Sky position (RA, Dec in degrees): 143.602, 6.8
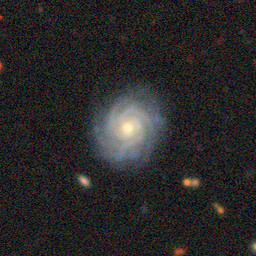
Galaxy morphology: Unbarred Tight Spiral Galaxies